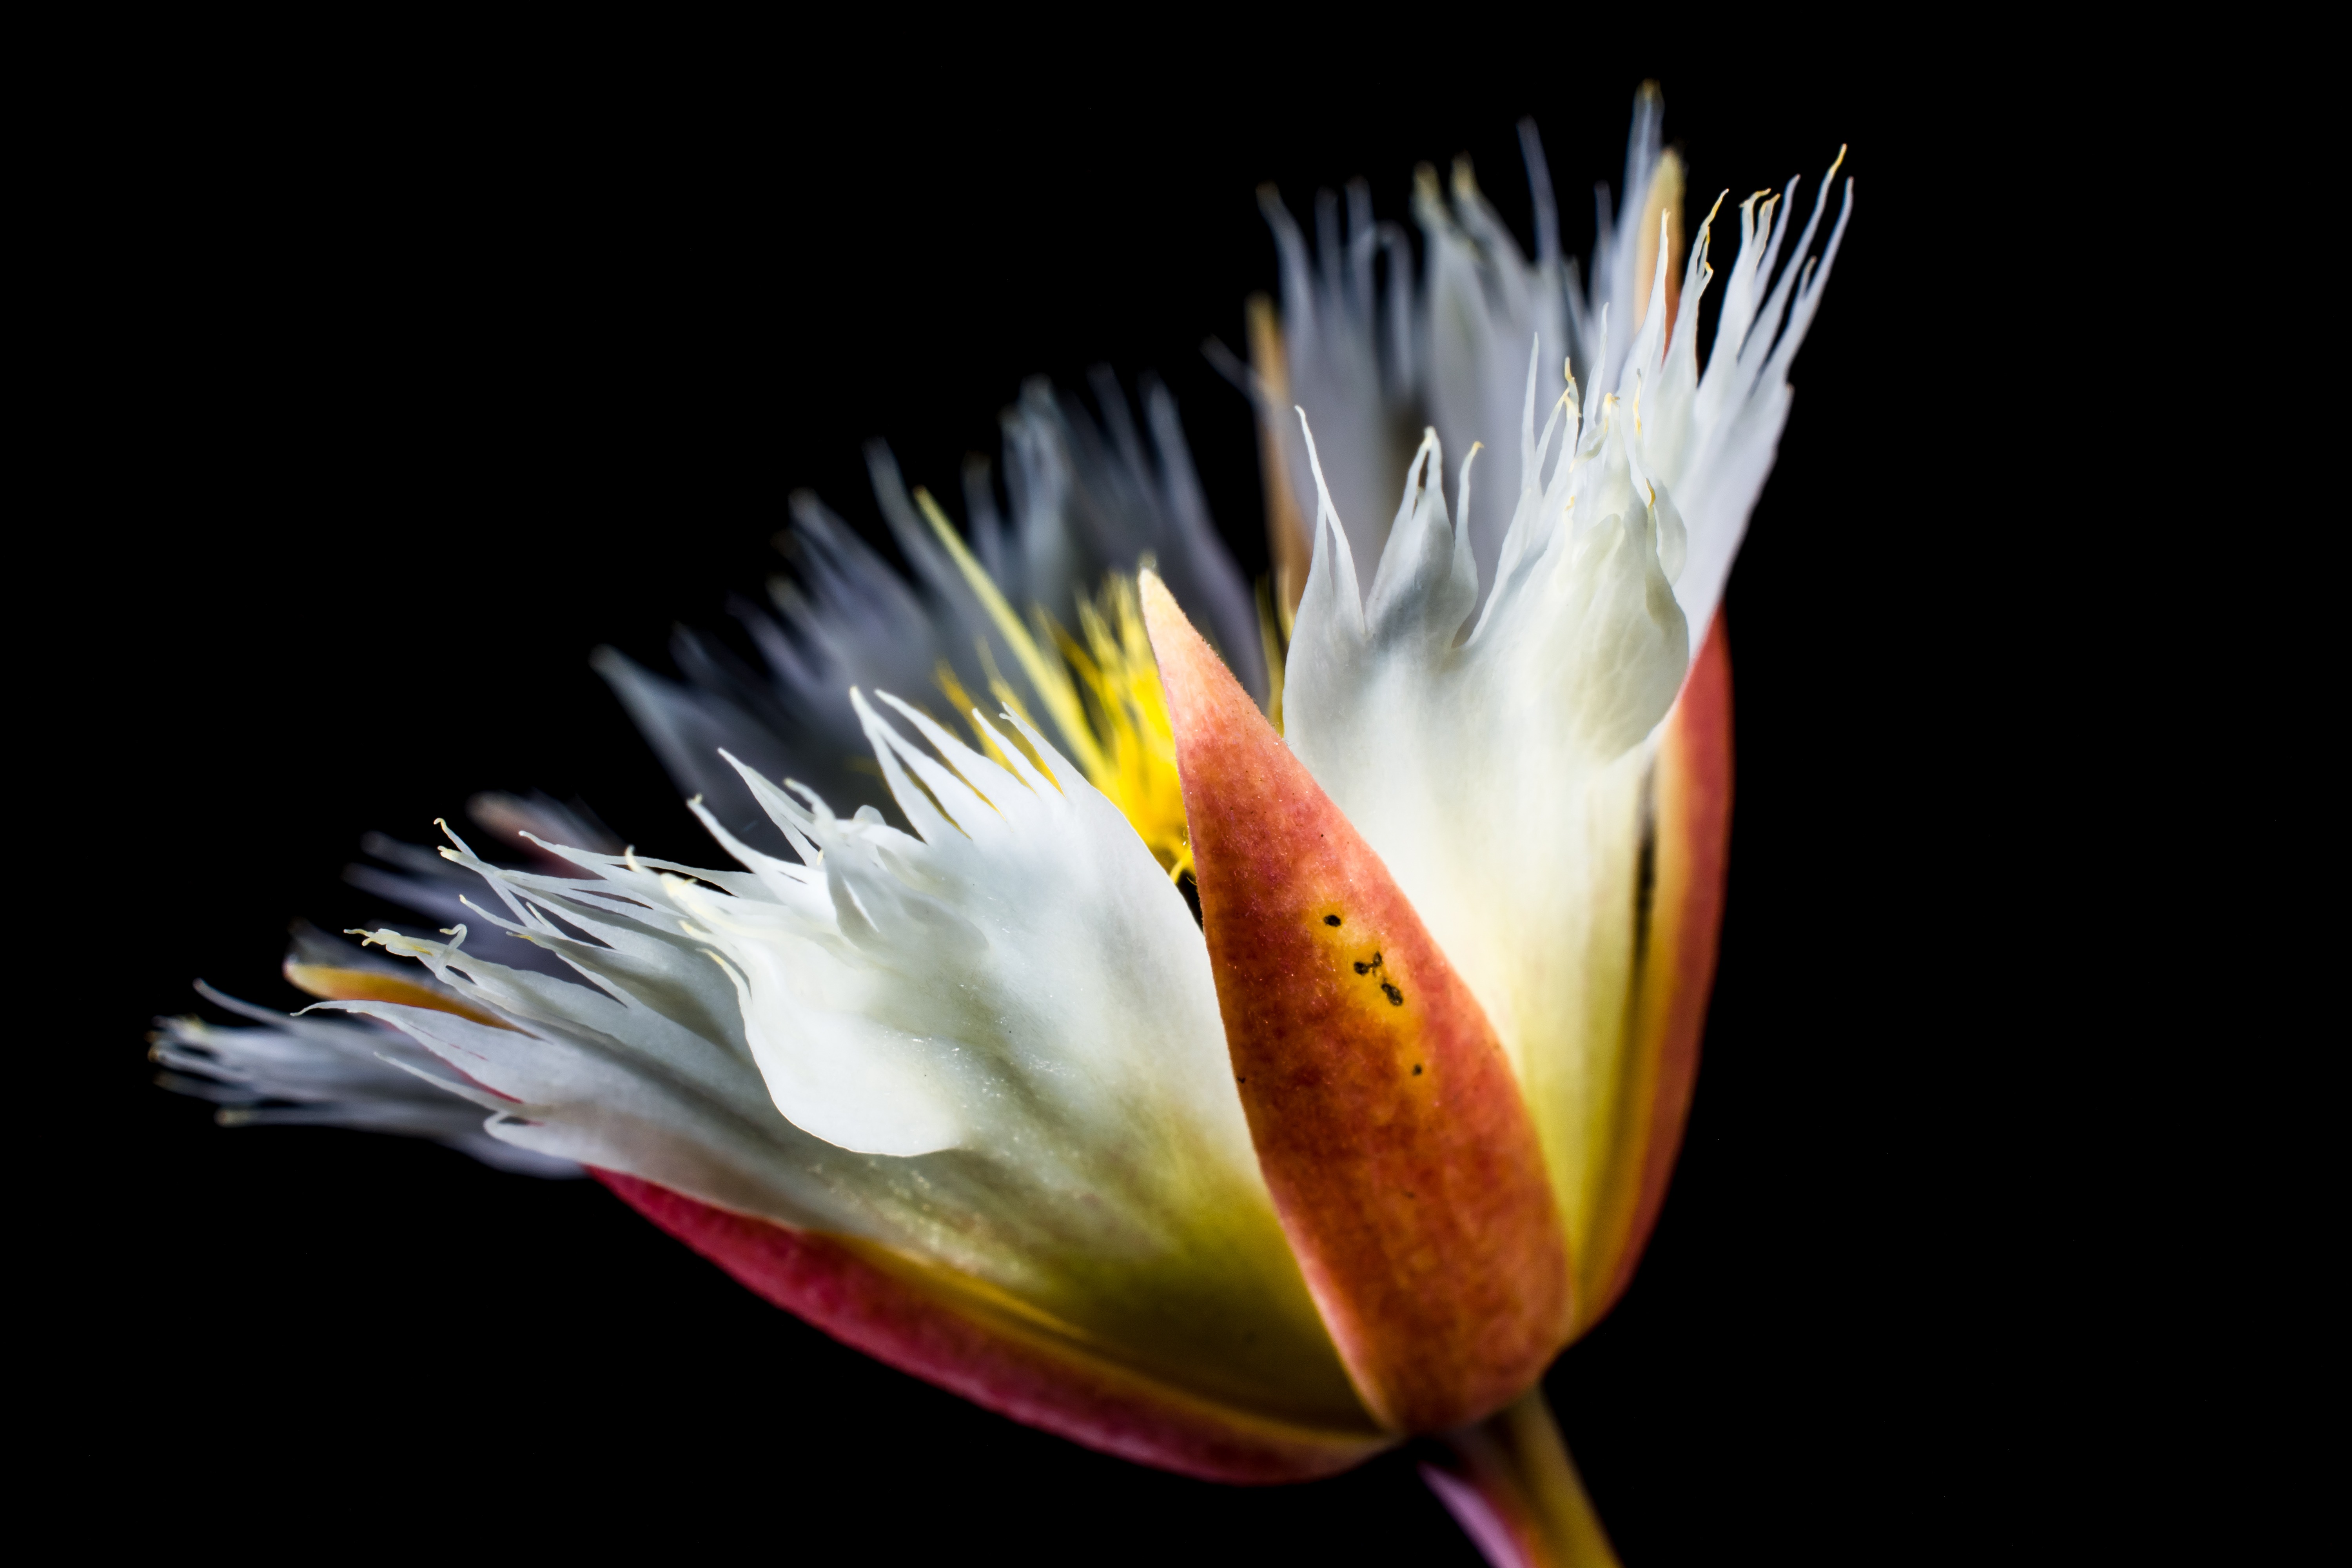
blossom, plant, white, photography, leaf, flower, petal, bloom, pollen, yellow, flora, close up, macro photography, flowering plant, flowering twig, plant stem, land plant